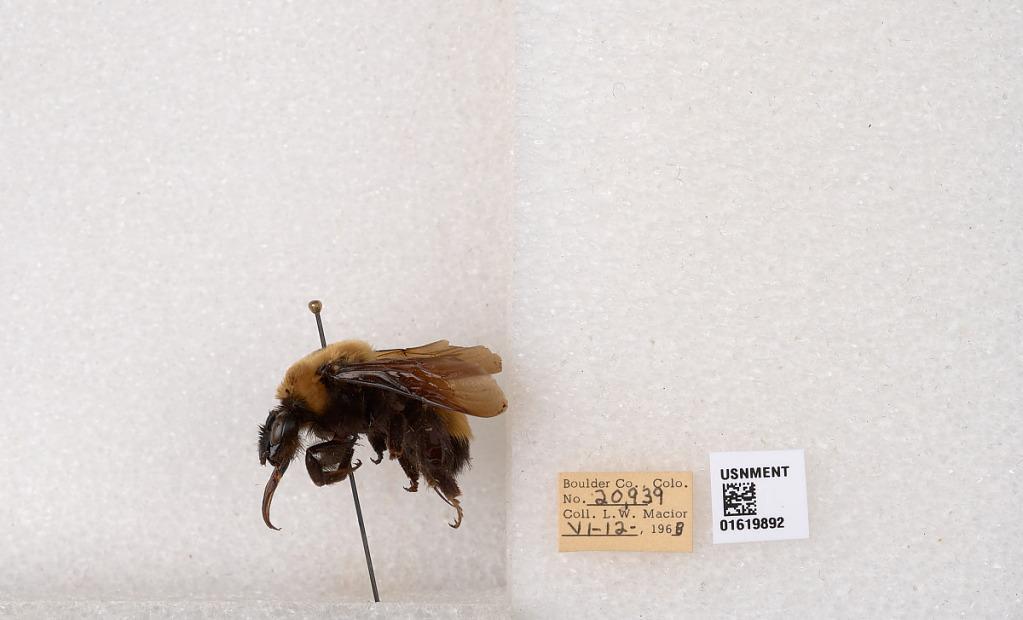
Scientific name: Bombus (Bombus) nevadensis Cresson